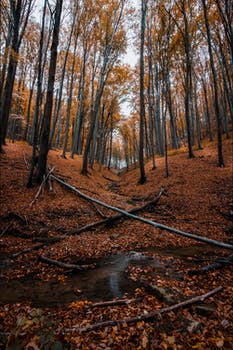
Label: No Watermark